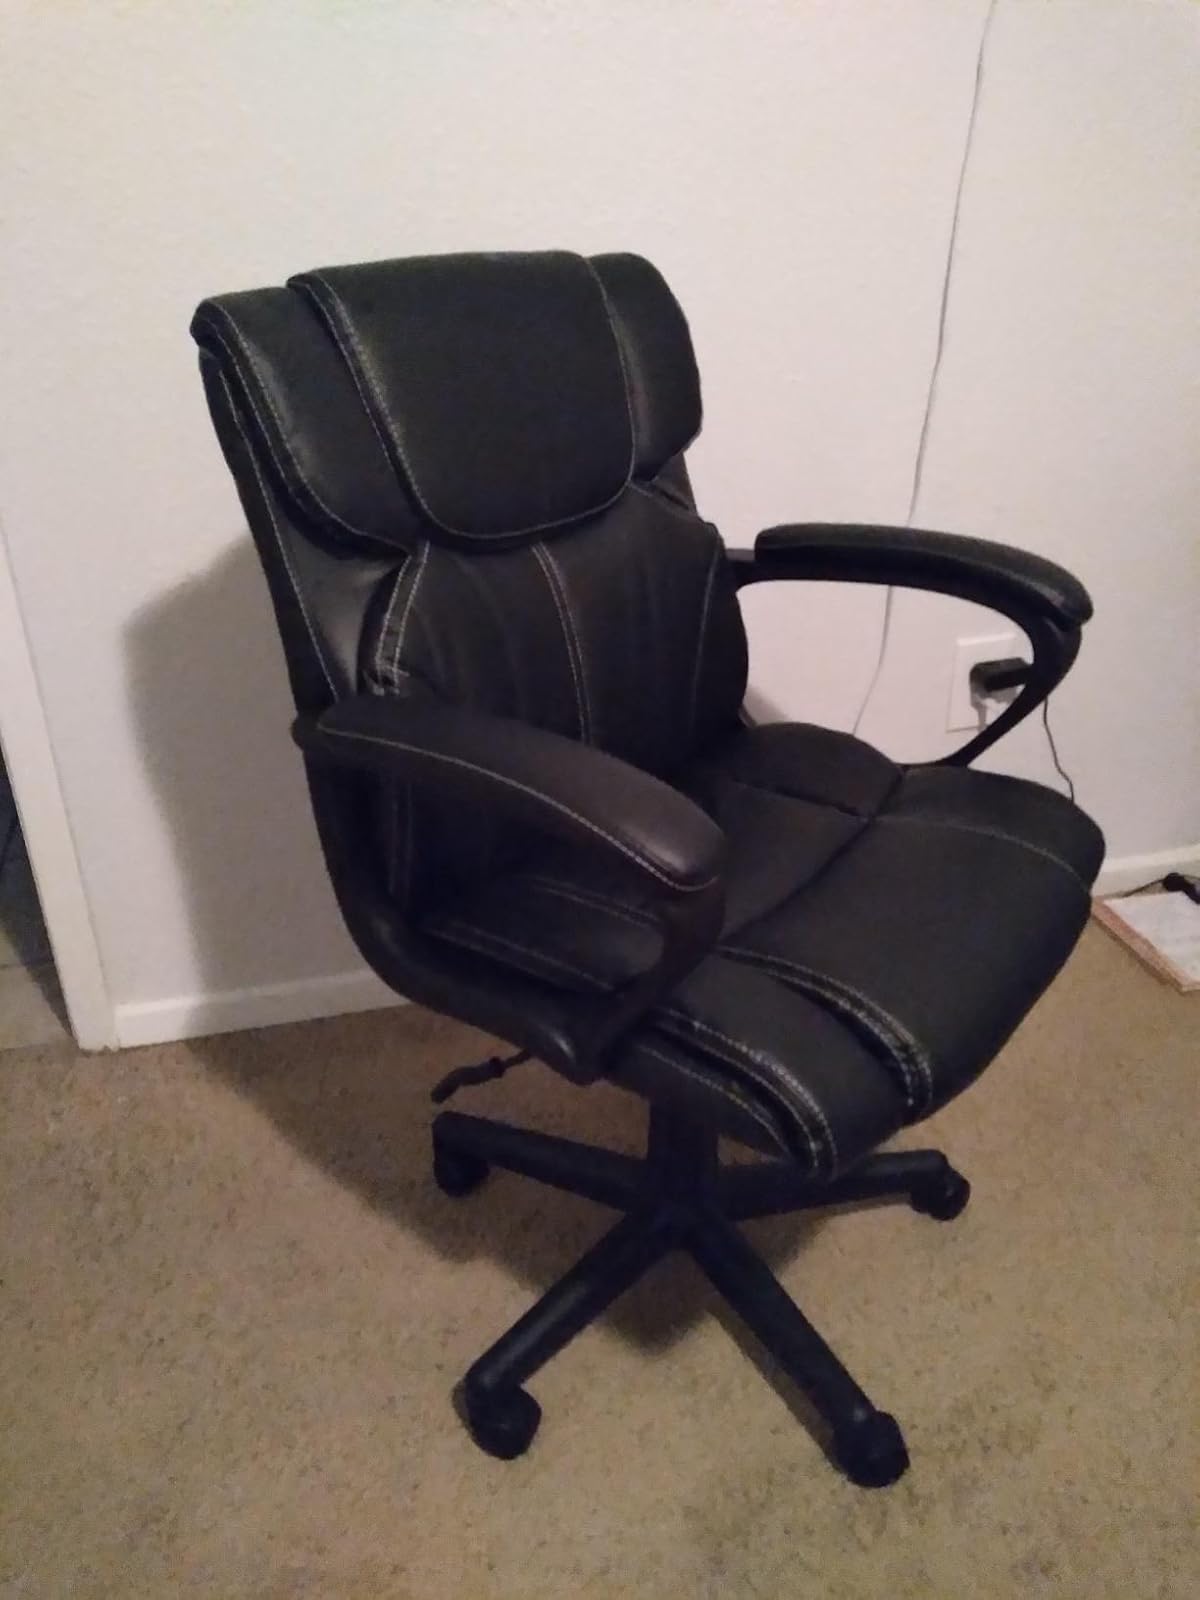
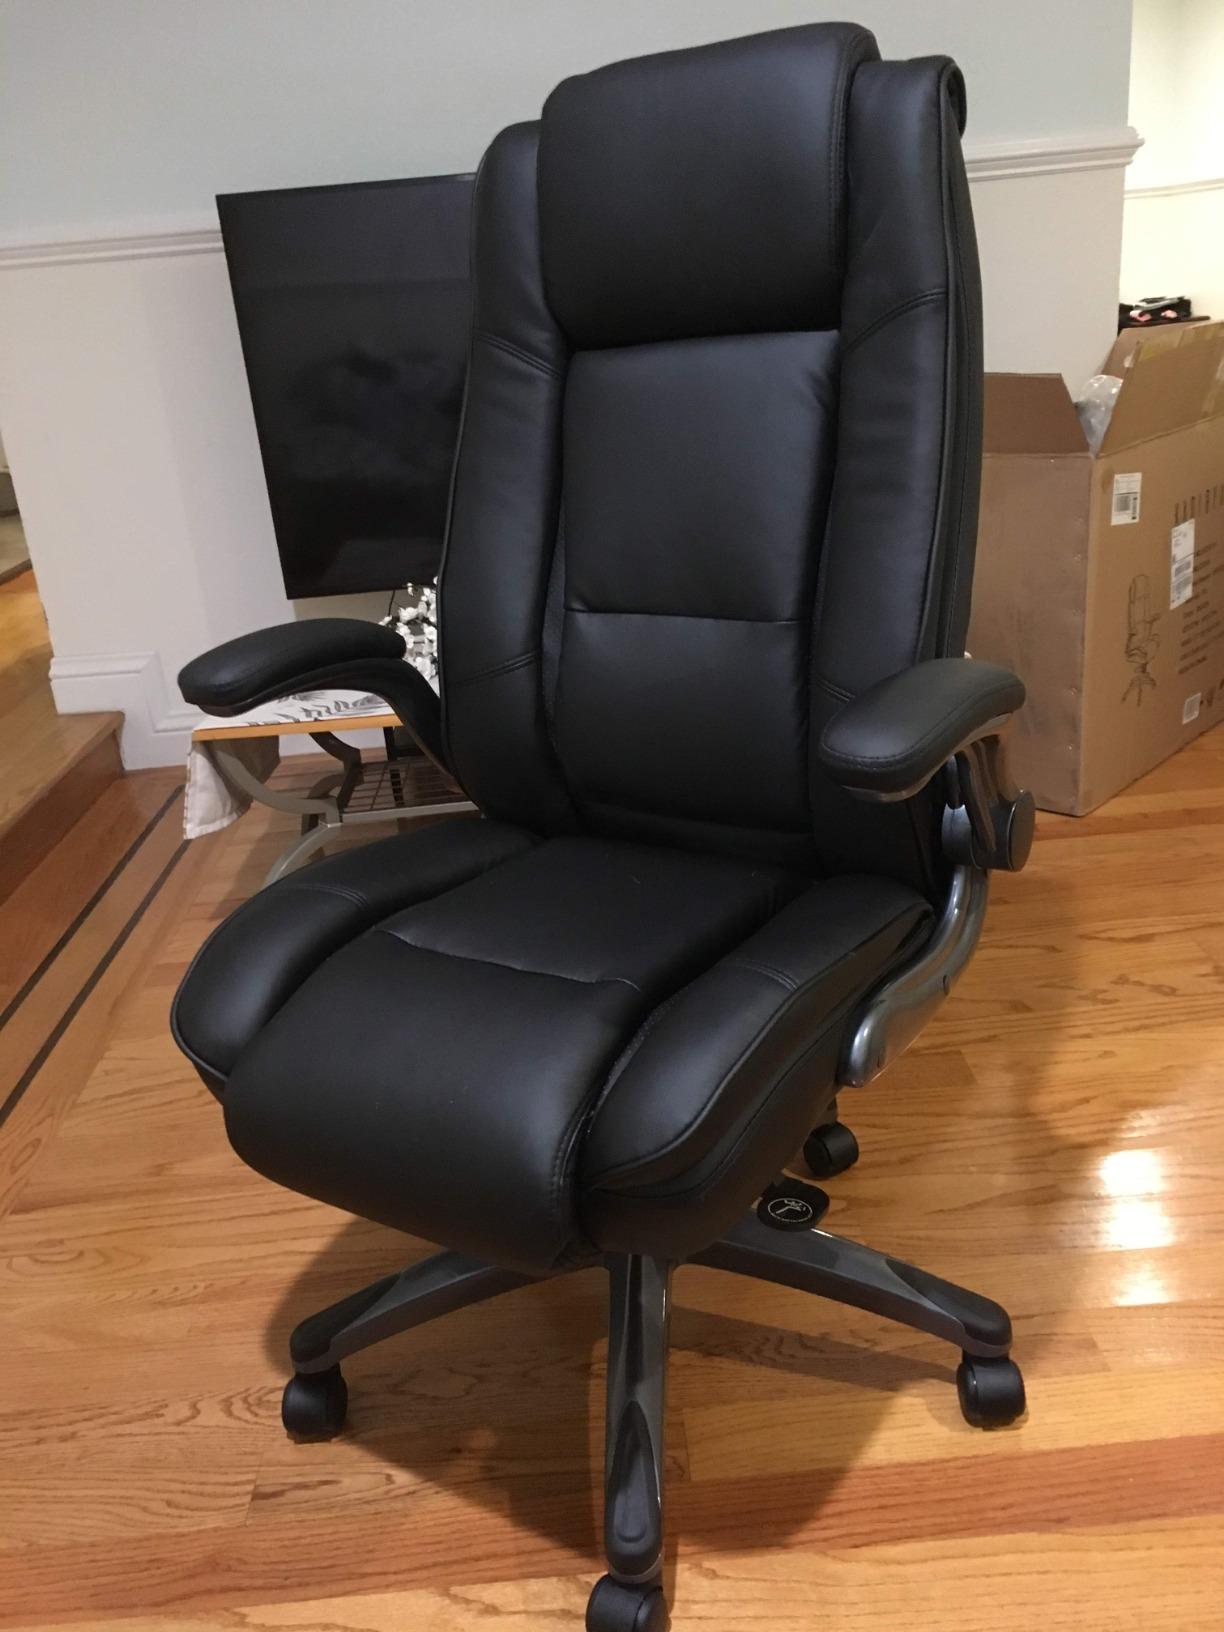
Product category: items_chair
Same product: no